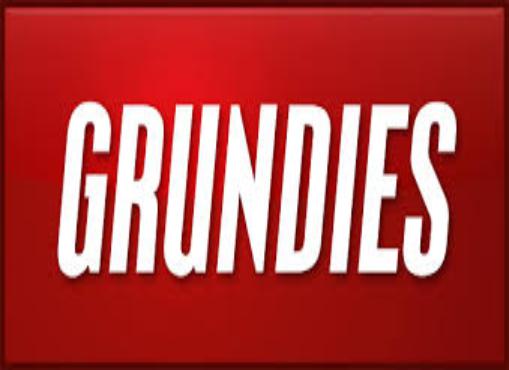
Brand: Grundies
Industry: Clothes